Syukuro Manabe

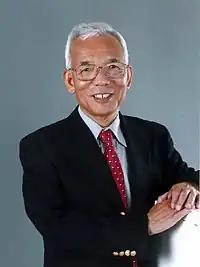
Portrait of Manabe (released by the Ministry of Education, Culture, Sports, Science and Technology when Manabe received the Order of Culture)

Manabe is a member of the United States National Academy of Sciences, and a foreign member of Japan Academy, Academia Europaea and the Royal Society of Canada.